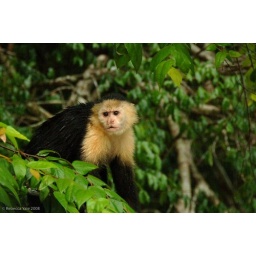
A wet cariblanco monkey in the trees at Gamboa.Gamboa, Panama